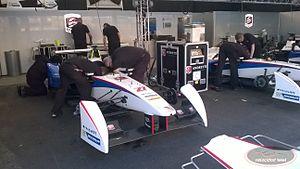
L'ePrix de Punta del Este 2014, disputé le 13 décembre 2014 sur le circuit urbain de Punta del Este, est la troisième manche de l'histoire du championnat de Formule E FIA. Il s'agit de la première édition de l'ePrix de Punta del Este comptant pour le championnat de Formule E et de la troisième manche du championnat 2014-2015.